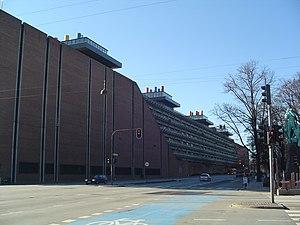
L'université de Copenhague est la plus ancienne et la plus grande institution d'enseignement et de recherche du Danemark avec près de 35 000 étudiants dont une majorité de femmes et plus de 9 000 employés. L'université a plusieurs campus situés à Copenhague et aux environs. La plupart des cours sont dispensés en danois ; cependant, de plus en plus de cours sont offerts en anglais et quelque peu en allemand. L'université de Copenhague est membre de l'Alliance Internationale des Universités de Recherche. C'est l'une des meilleures universités d'Europe : selon le Classement académique des universités mondiales par l'université Jiao Tong de Shanghai, elle est la 8ᵉ meilleure université d'Europe et la 45ᵉ mondiale.